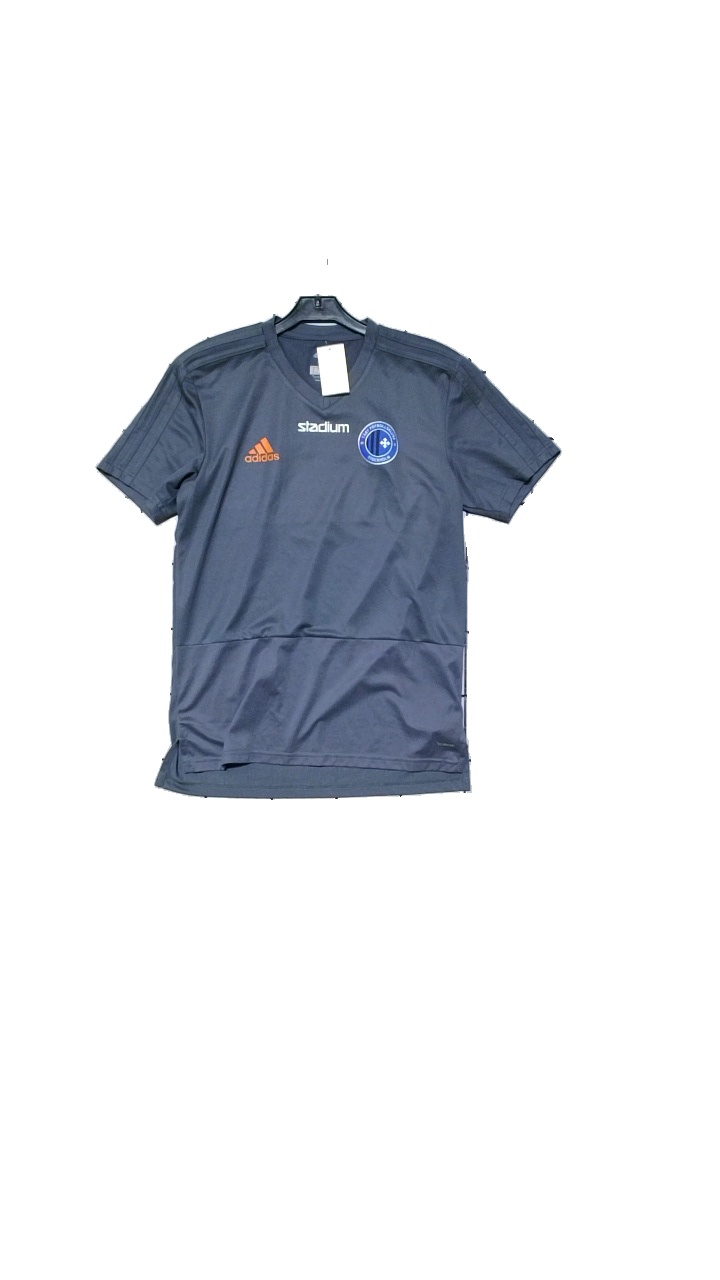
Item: Training Top (Men)
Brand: Adidas
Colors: Grey
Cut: Regular, V-collar
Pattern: Logo print
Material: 100% polyester
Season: All
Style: Sports
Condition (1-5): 4
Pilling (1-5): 4
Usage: Reuse
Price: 50-100